Toronto Eaton Centre

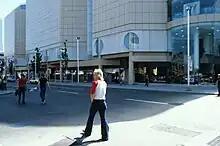
Exterior of the Eaton Centre, 1979, from the City of Toronto Archives

The first phase, including the nine-storey, Eaton's store, opened in 1977. The temporary wall at the south end was mirrored over its full height to give an impression of what the complete galleria would look like. The old Eaton's store at Yonge and Queen streets was then demolished and the south half of the complex opened in its place in 1979. The same year, the north end of the complex added a multiplex cinema, Cineplex, at the time the largest in the world with 18 screens.